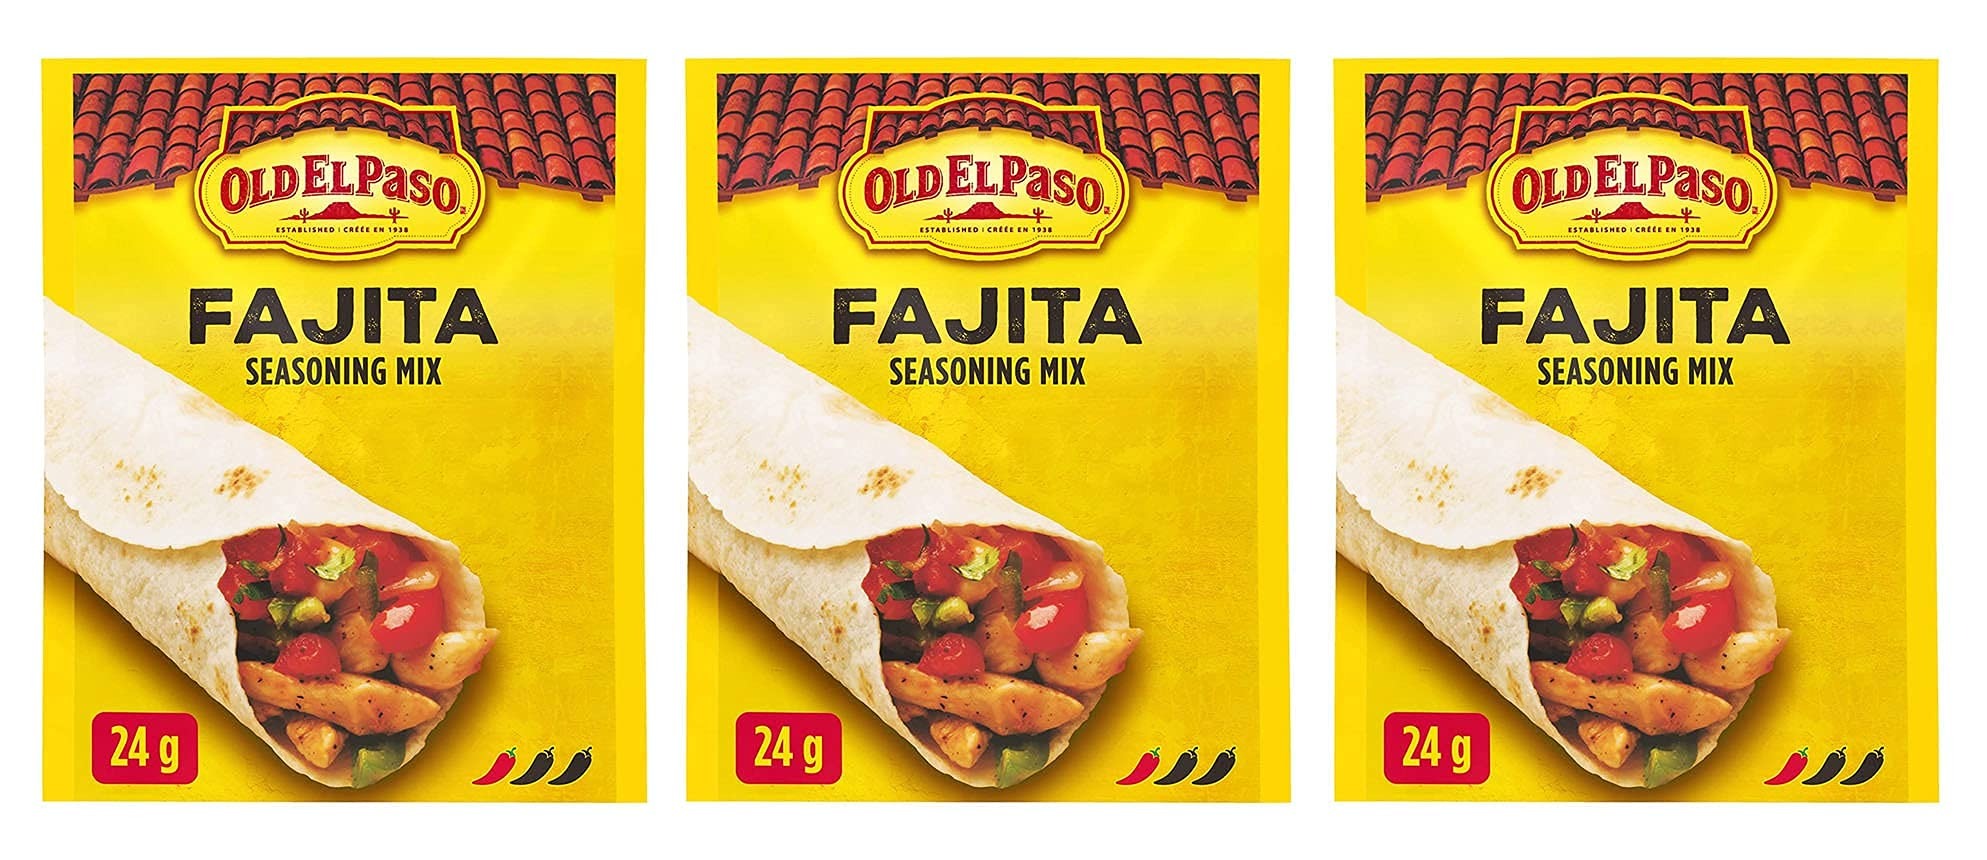
Item Name: Old El Paso Fajita Seasoning Mix, 24g/0.8oz., 3-Pack {Imported from Canada}
Value: 3.0
Unit: Ounce

Price: 7.05